Cockshutt Plow Company

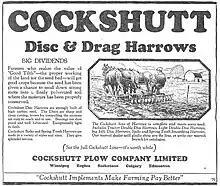
1927 ad for Cockshutt products.

Since Cockshutt did not have a tractor design of its own yet, in 1929 an arrangement was made to distribute Allis-Chalmers model 20-35 and United tractors (United was a group of Fordson dealers who contracted Allis for a new tractor, once Ford stopped North American production of the Fordson). In 1935 Cockshutt took on the Oliver tractor line.